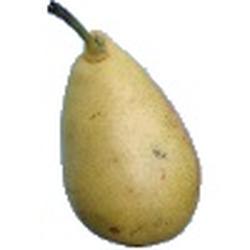
Label: Pear